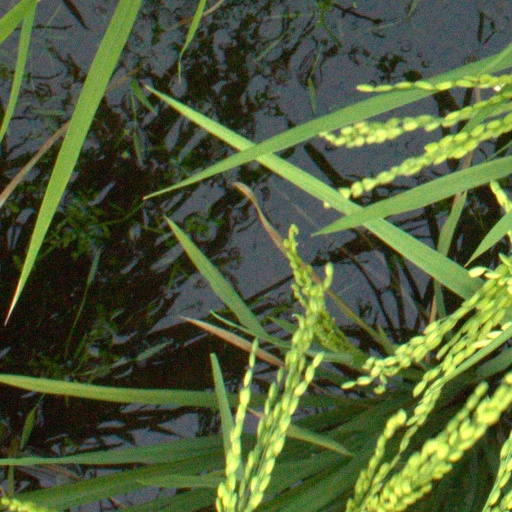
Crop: rice